NGC 3009

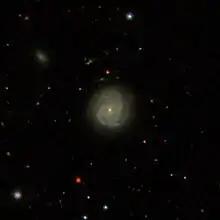
NGC 3009 (SDSS DR 14)

NGC 3009 is a lenticular galaxy in the constellation of Ursa Major. It is about 35 thousand light years across, and with a recessional velocity of 4,445 kilometers per second, is at a distance of 205 million light years from the sun. NGC 3009 is also known by the catalog name of PGC 28330, and is often mistaken for the dimmer PGC 28303. This is because these objects are very close to each other in the sky, and the astronomer Dreyer misinterpreted John Herschel's original March 17, 1828 record of the galaxy, mistaking it for one a few arcminutes to the west (which is now known as PGC 28303). Herschel would have been unable to see PGC 28303 as anything but a background star, due to his less advanced telescope at the time.